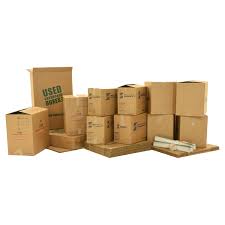
Waste category: cardboard